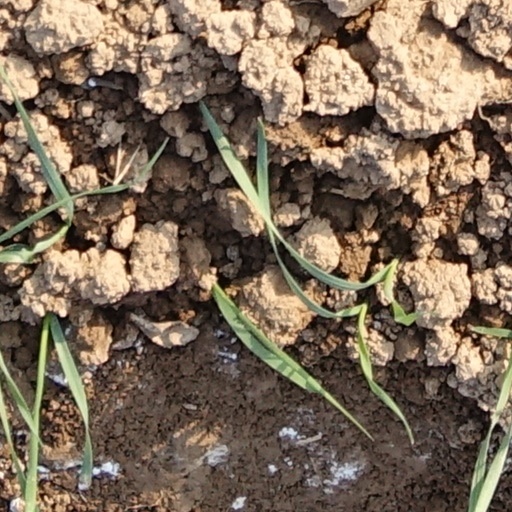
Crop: wheat